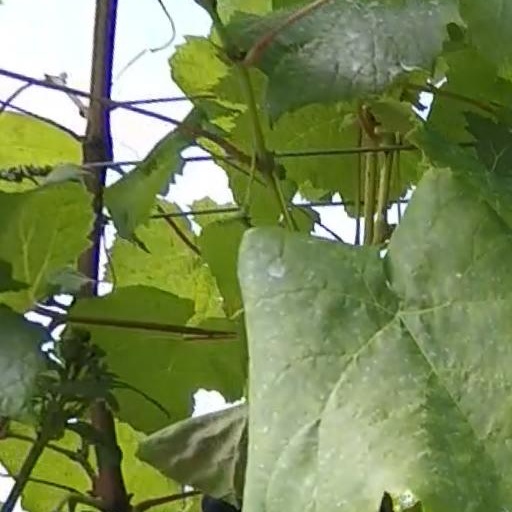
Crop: grape